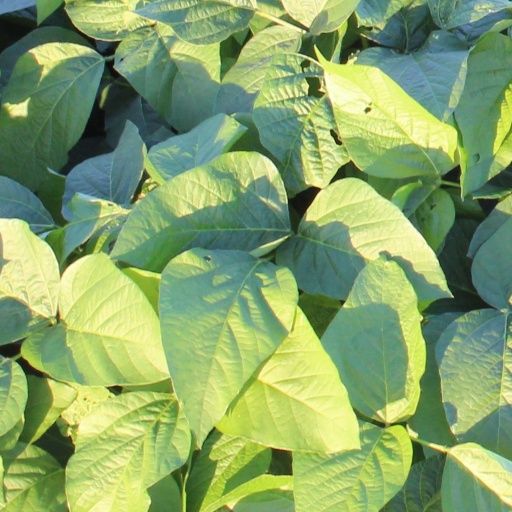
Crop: soybean